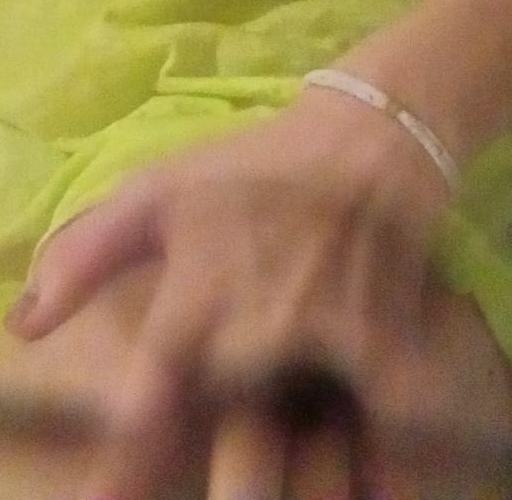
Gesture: no_gesture